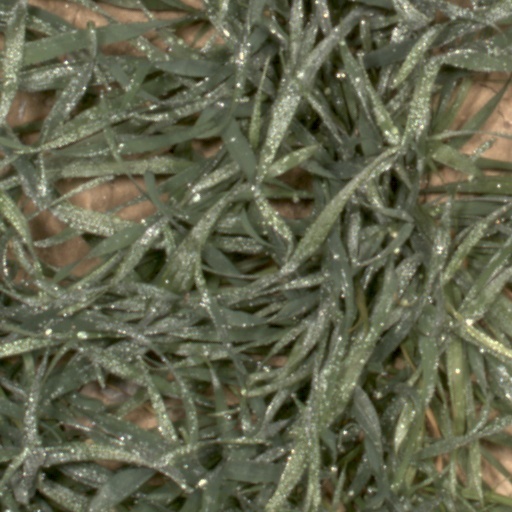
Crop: wheat